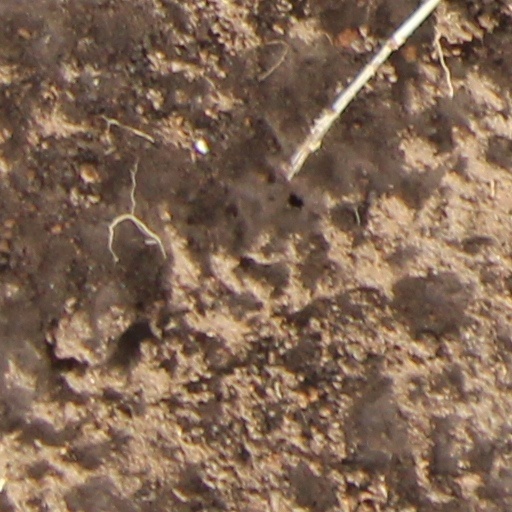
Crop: wheat